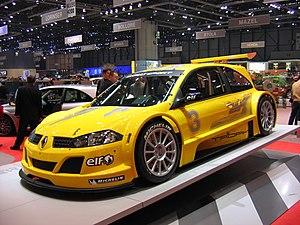
Salon international de l'automobile de Genève 2005
La Renault Alpine A110-50 est un concept car de compétition du constructeur automobile français Renault, présenté au Grand Prix de Monaco 2012 pour fêter les 50 ans de l'Alpine A110, du constructeur Alpine.